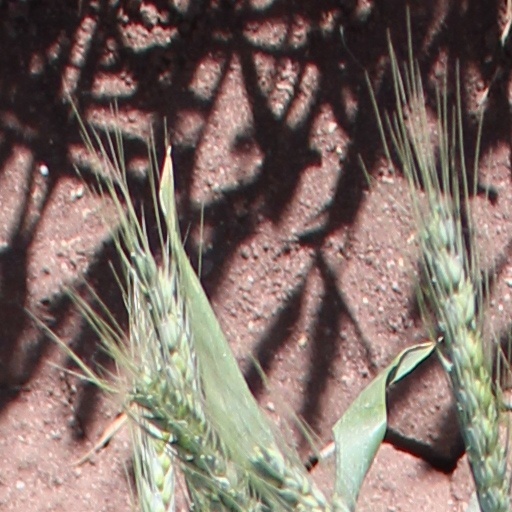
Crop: wheat